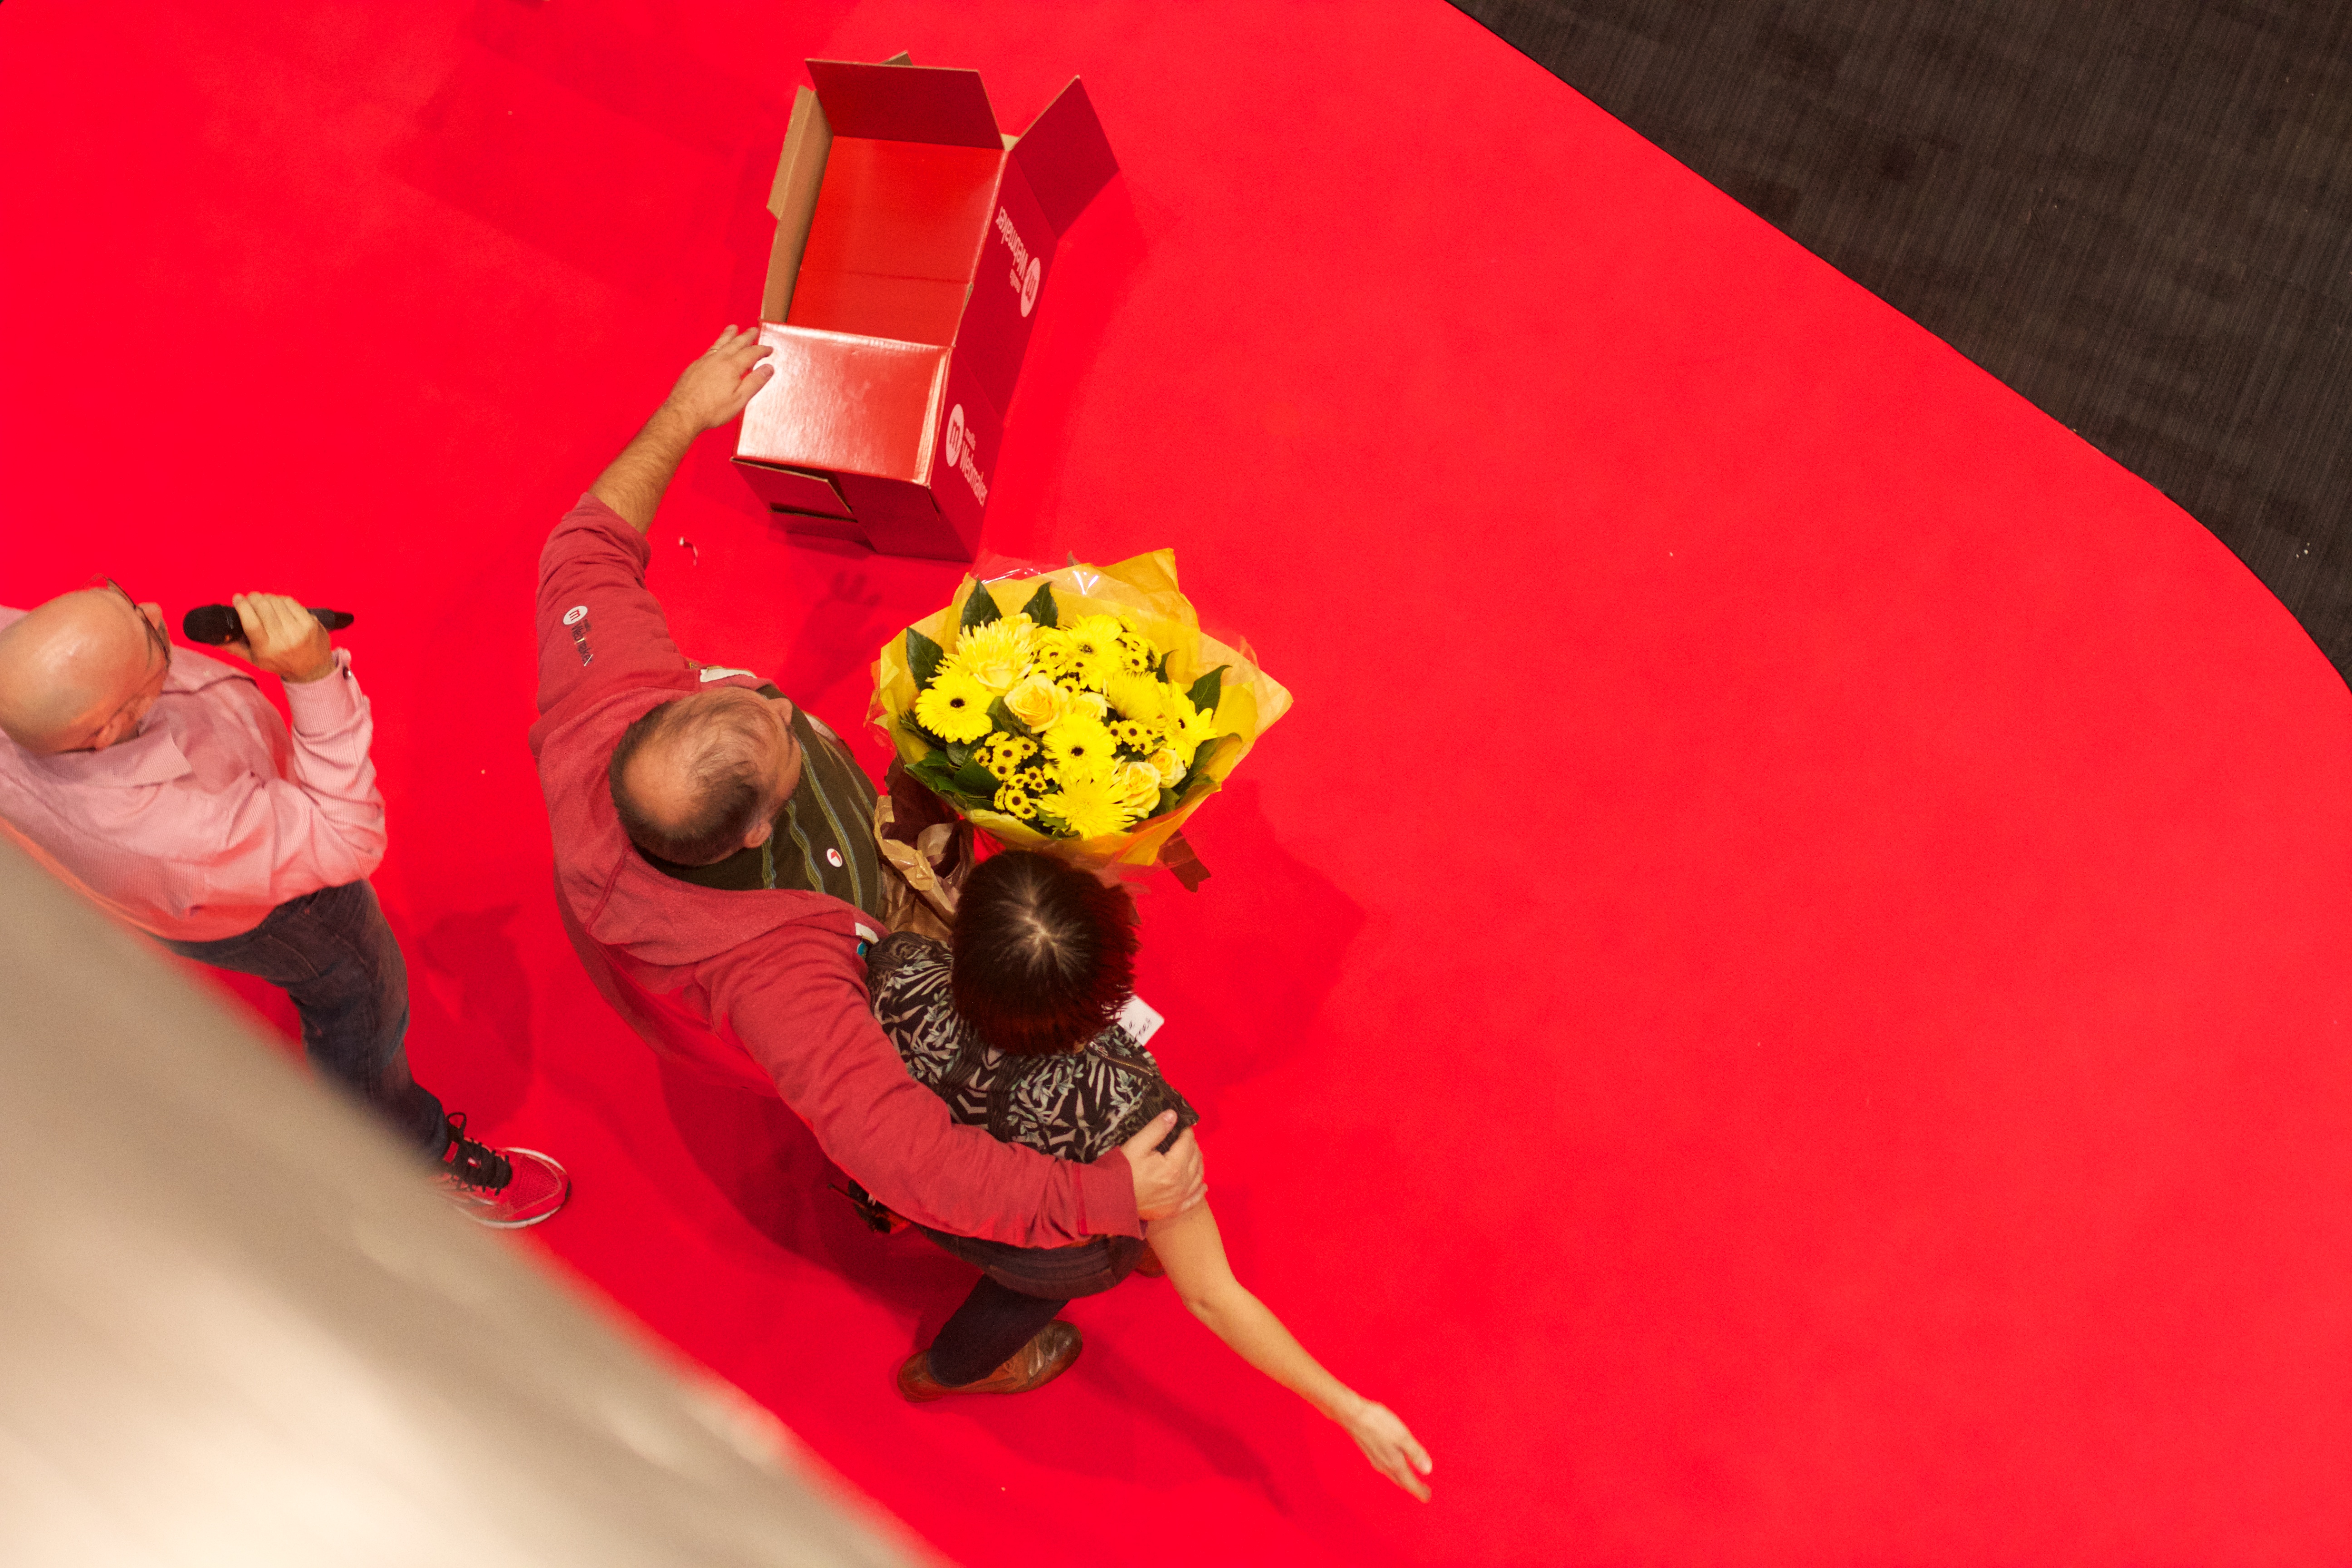
hand, flower, petal, red, pink, mozfest, valentine's day